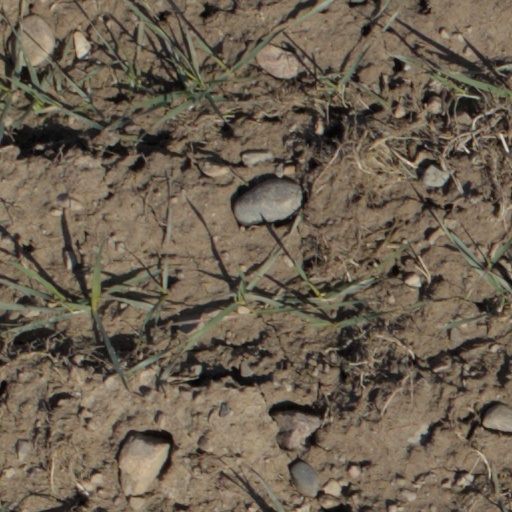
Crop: wheat